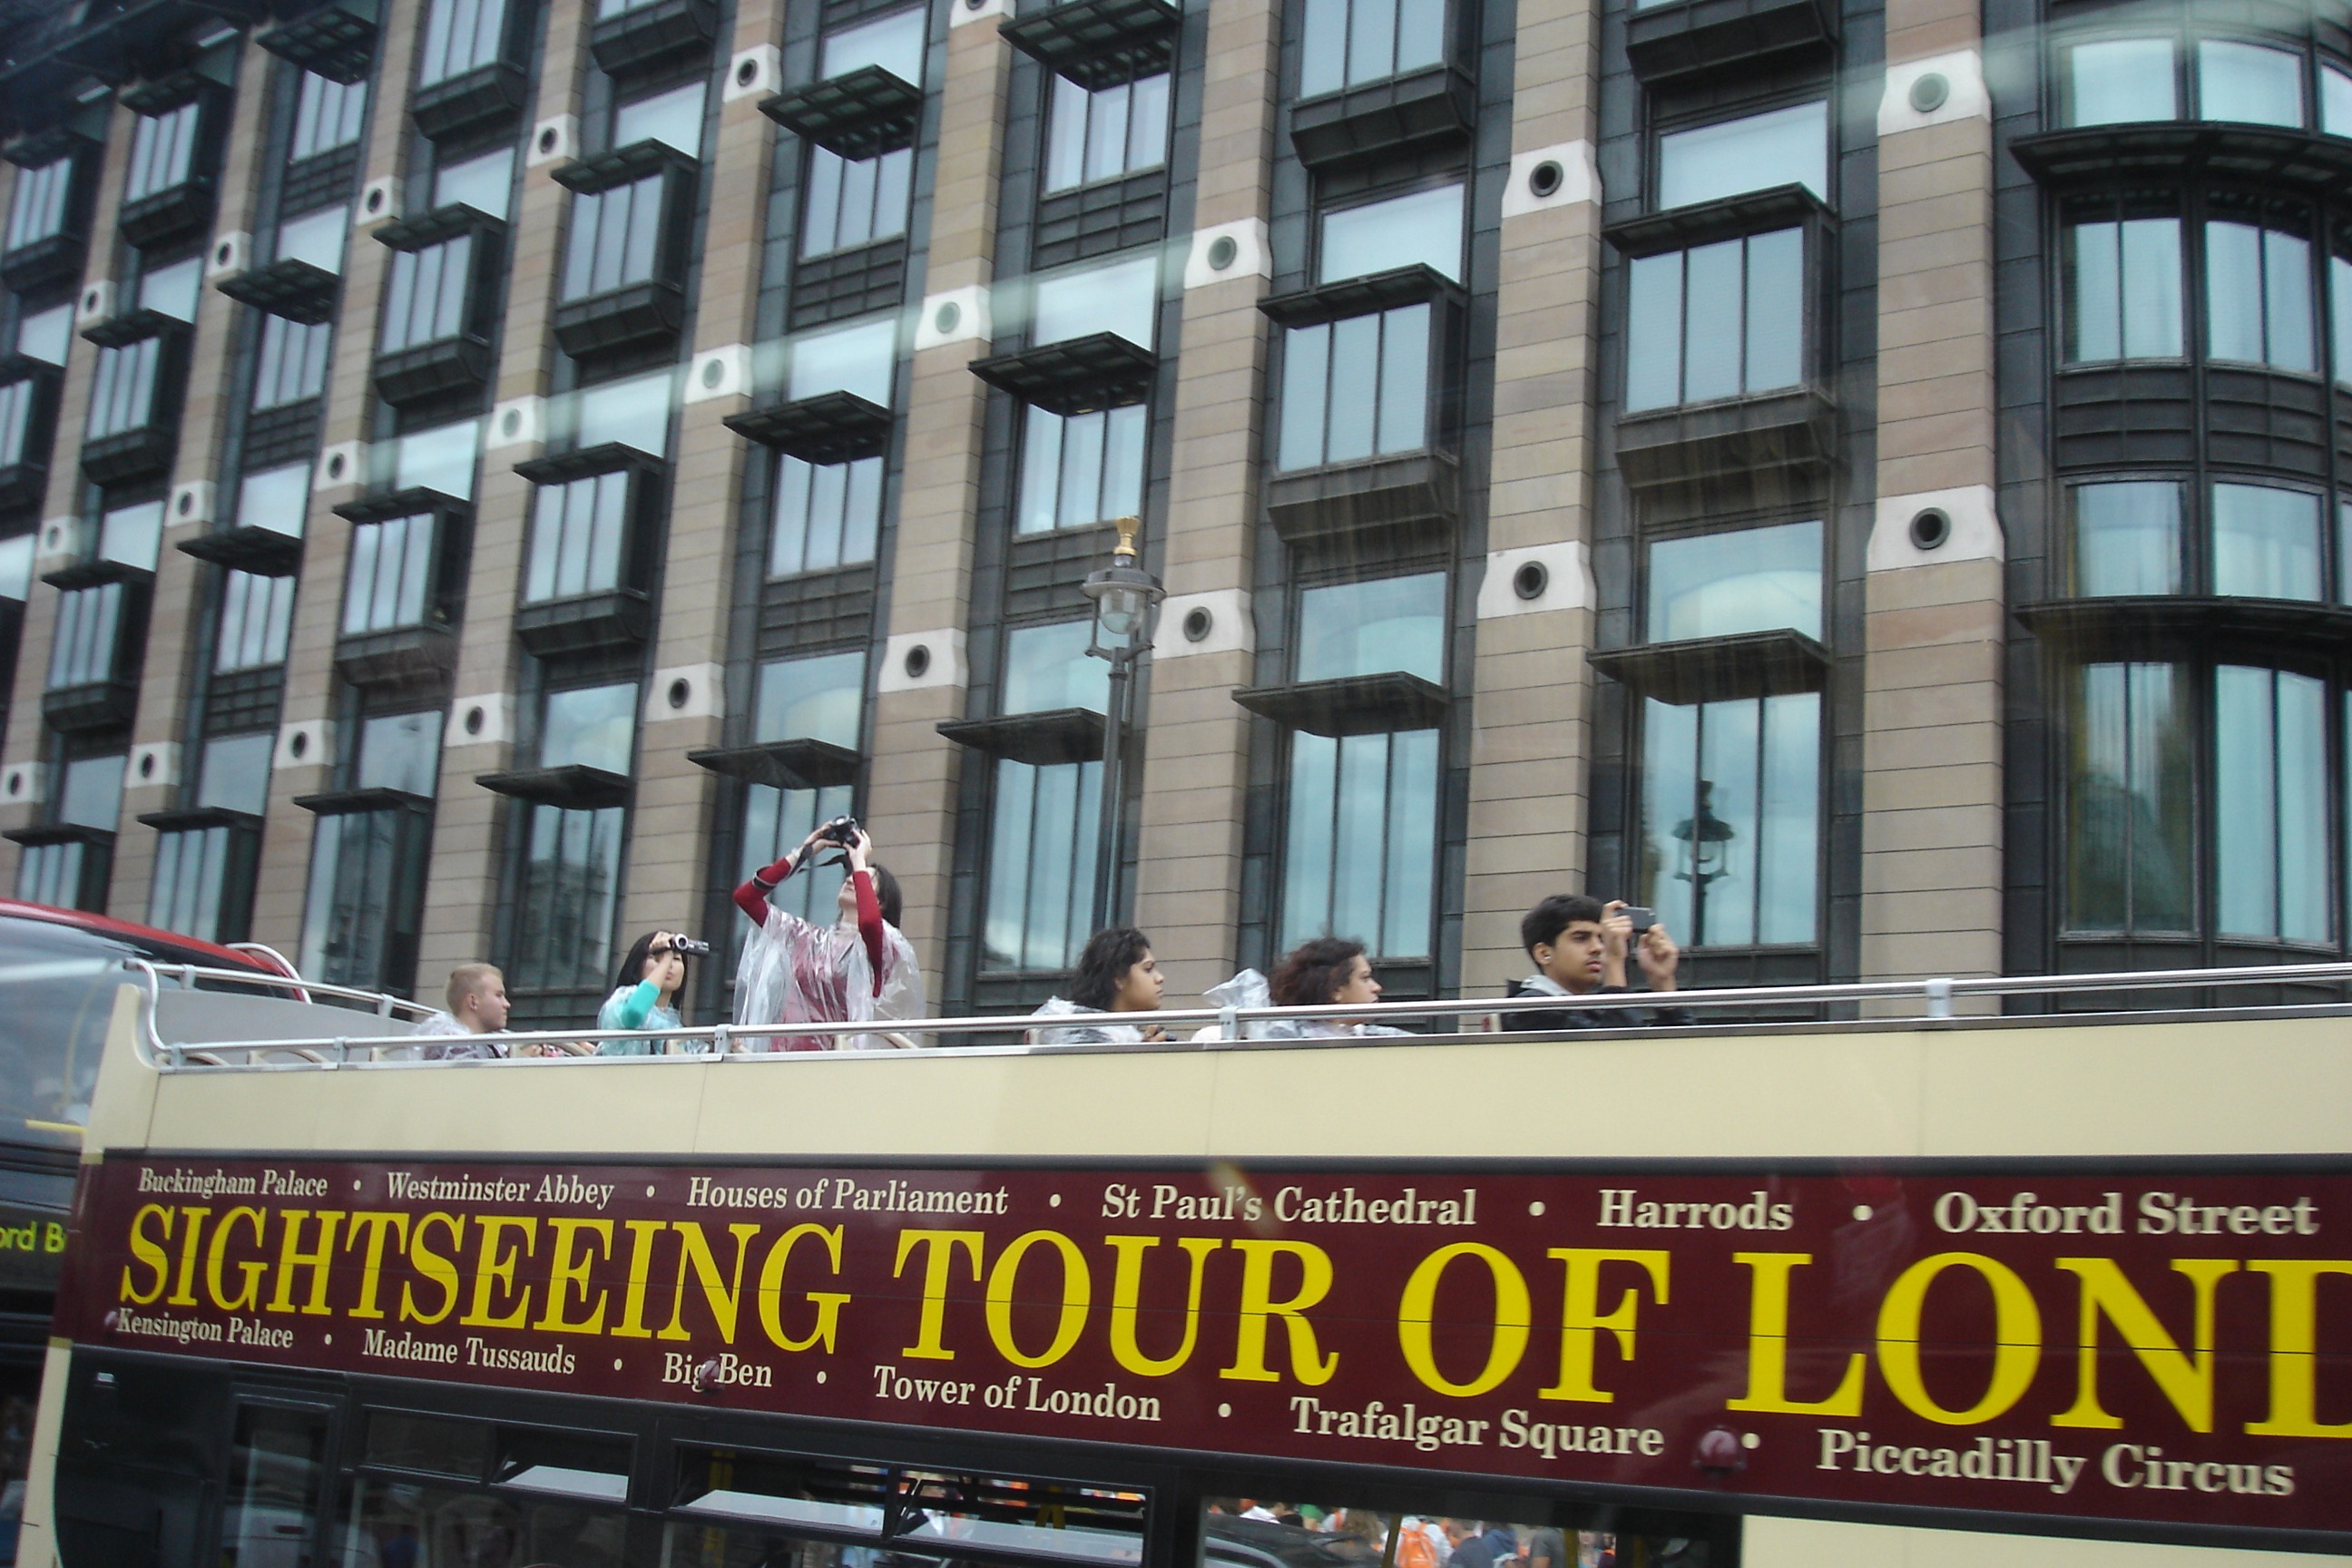
advertising, downtown, facade, sightseeing, london, tourists, photograph, double decker